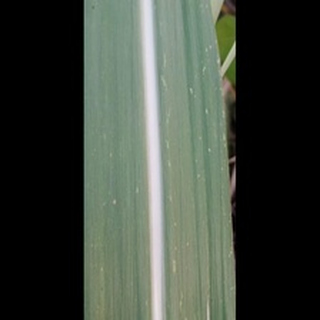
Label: sugarcane_mosaic